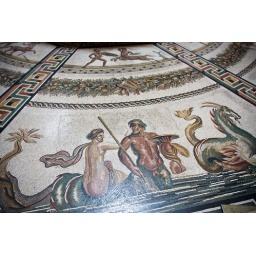
The floor under the bathtub